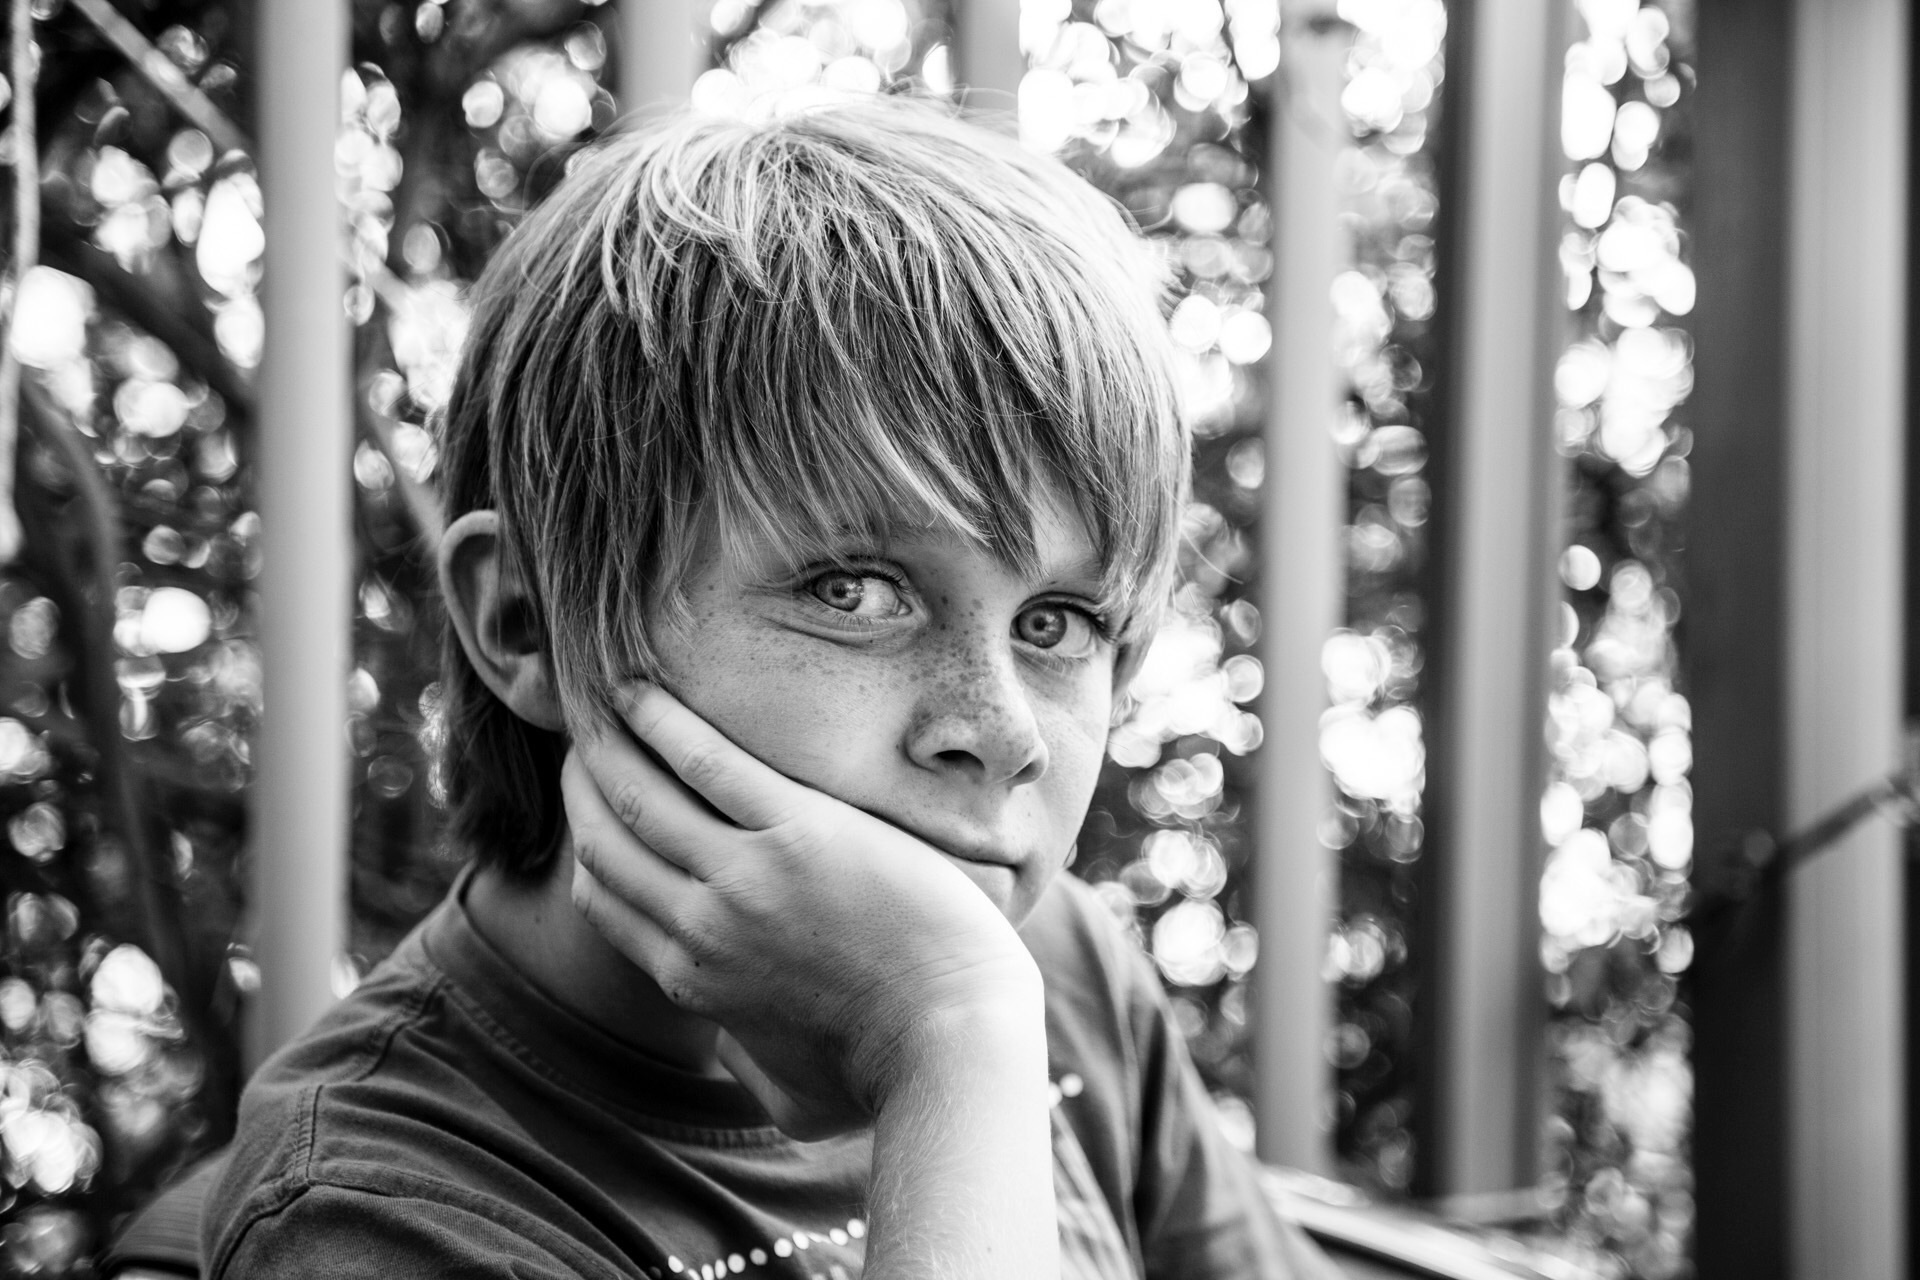
person, black and white, girl, white, photography, portrait, child, rest, black, monochrome, cool, eye, photograph, beauty, nice, boring, adolescent, boredom, monochrome photography, portrait photography